Edward Langtry

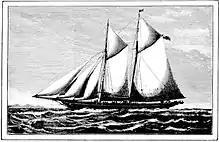
Yacht "Red Gauntlet" owned by Edward "Ned" Langtry, first husband of actress Lillie (le Breton) Langtry

Langtry made extensive use of the "Red Gauntlet", starting in 1868 by sailing to Dartmouth for the Royal Regatta and then to Dublin. He married in March the following year to Jane Frances Price; in May the newlyweds sailed to the Isle of Man and then on to Islay. From there to Oban and through the Caledonian Canal heading to Norway; by August they were back at the Dartmouth Royal Regatta. In October the Langtrys and "Red Gauntlet" were reported as being in Saint Peter Port, Guernsey, returning to Jersey. In March 1870, the "Red Gauntlet" with the Langtry family were reported as being in Malta having returned for Syracuse. From that period and into 1871 Edward was involved with domestic regattas racing both "Red Gauntlet" and "Ildegonda". In September, Langtry sailed for Jersey, where in October his wife Jane died at the home of her parents, aged just 21.